Flying Leatherneck Aviation Museum

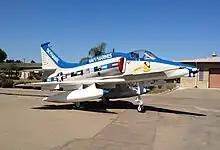
A-4M Skyhawk II

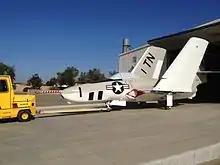
F9F-8P Cougar

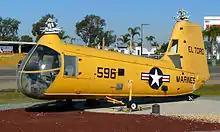
HUP-2 Retriever

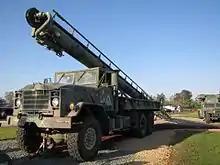
M927 UAV Launch Truck

The following items, being located away from the museum complex, are available only to visitors who have access to the post exchange.